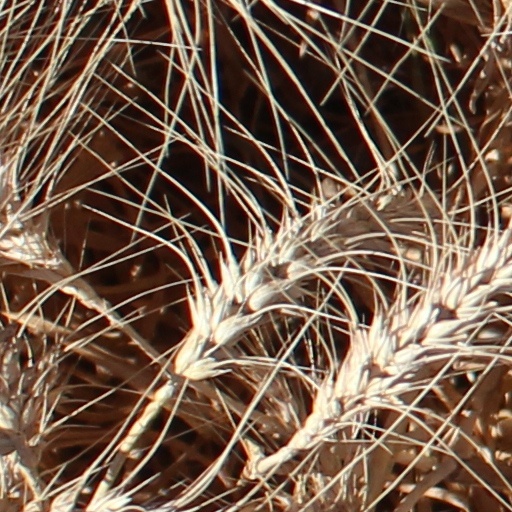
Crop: wheat